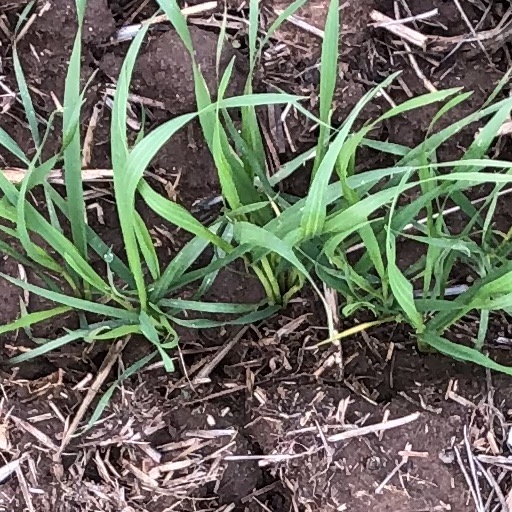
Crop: wheat